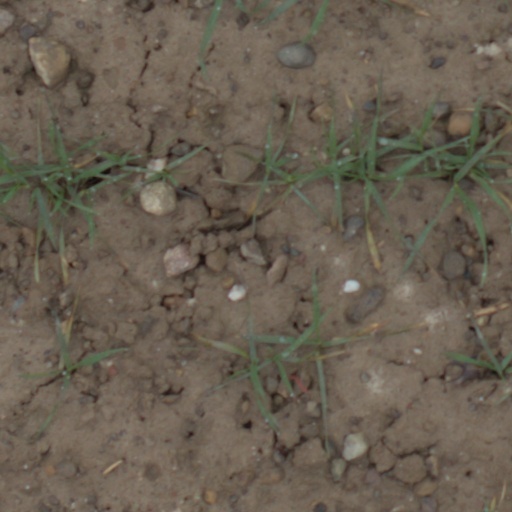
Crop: wheat